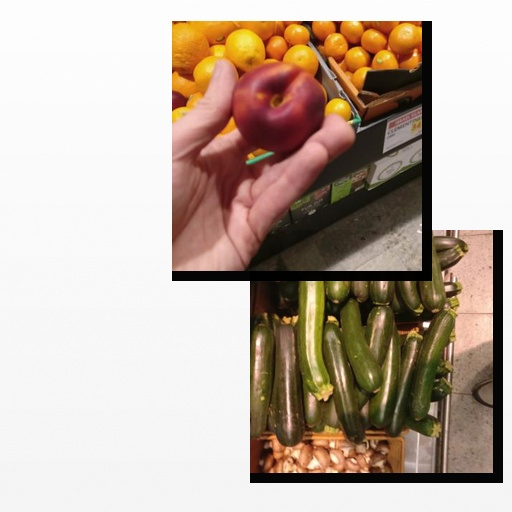
Food items: nectarine, zucchini